Twente

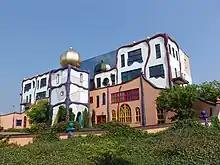
Office of "Aan de Stegge", a construction company in the town of Goor

Twente is a region with rural areas and urban centres, both of which have developed distinct architectural traditions, while the region is also known for its contemporary architecture.